Sheriffs in the United States

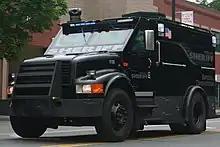
A special operations truck of the sheriff's office of Middlesex County, Massachusetts

There are 14 counties in Massachusetts, each with a sheriff who is elected to a six-year term. The state abolished eight of its 14 county governments between 1997 and 2000; those eight now exist only as geographic regions, with their elected sheriffs considered employees of the commonwealth.